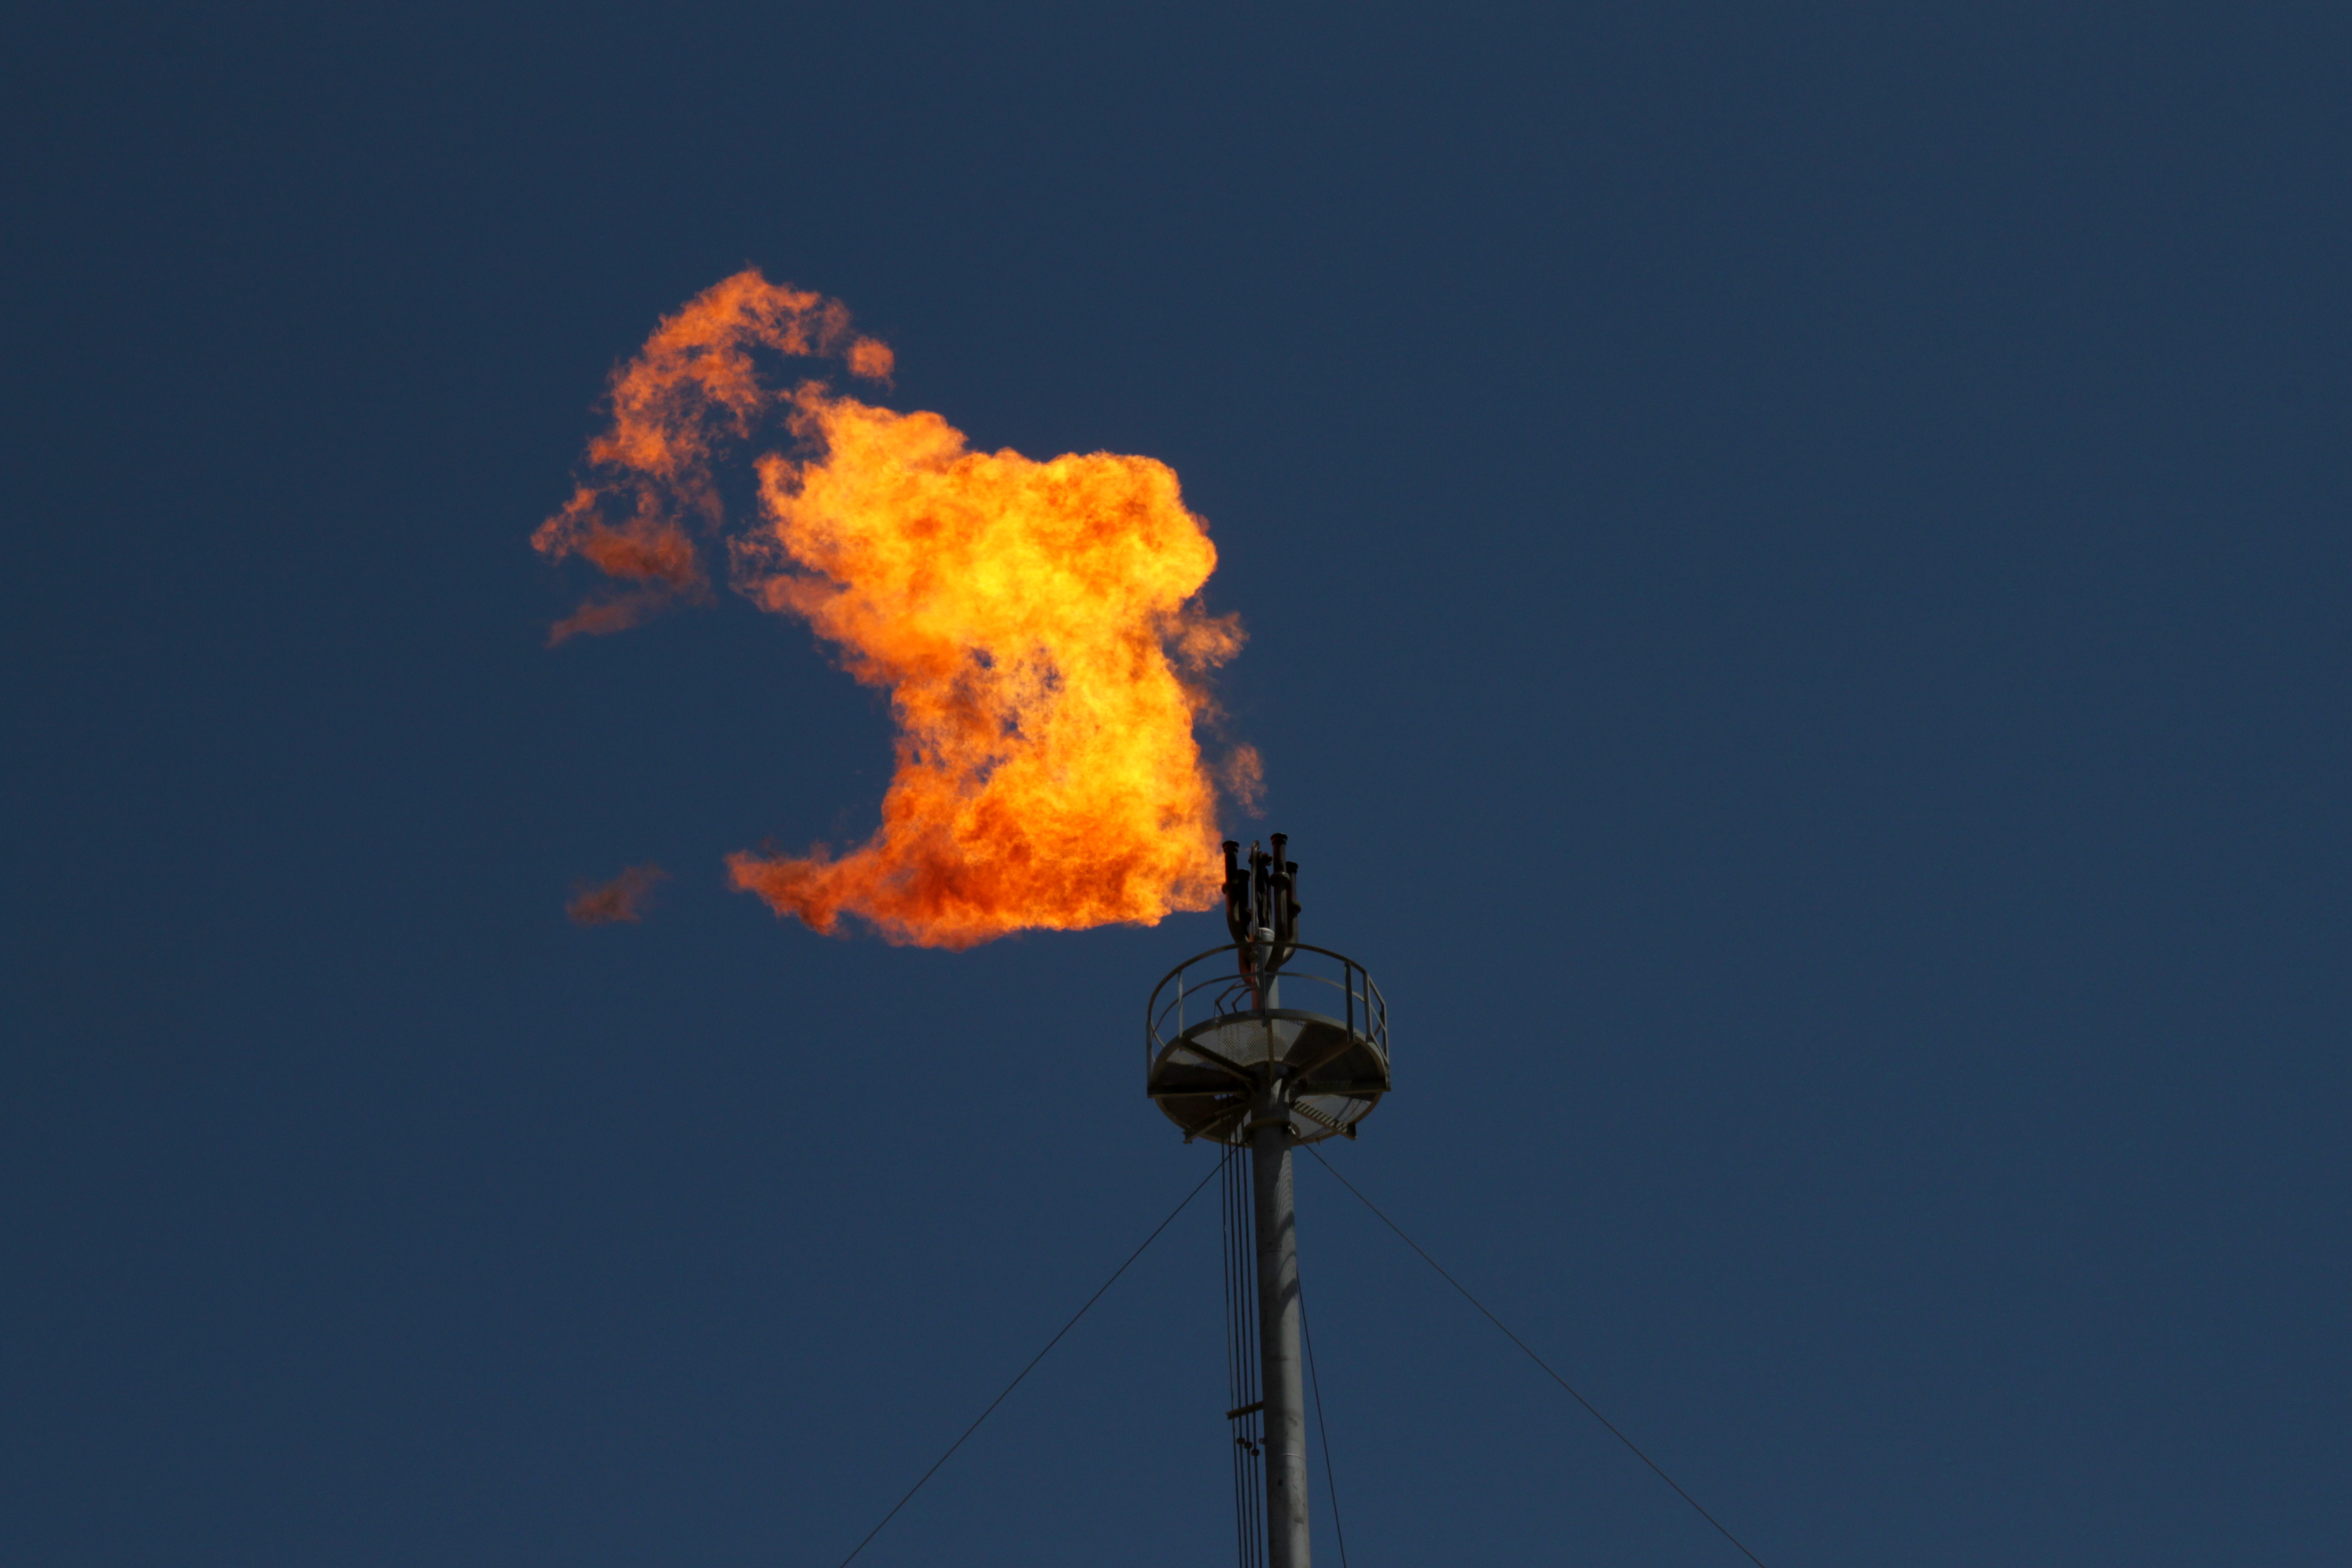
light, abstract, warm, orange, pattern, red, flame, fire, glow, yellow, bonfire, heat, burnt, inferno, burn, flaming, font, burning, hot, blaze, tongue, ignite, fiery, blazing, flammable, burst, fireside, wildfire, light signal, firing, lambency, ablaze, geological phenomenon, aflame, afire, sky, cloud, gas flare, smoke, meteorological phenomenon